Lima

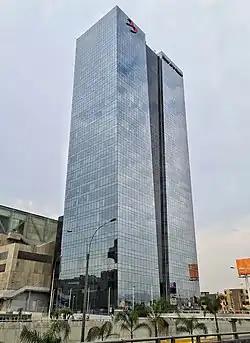
Torre Banco de la Nación, the national bank of Peru and the tallest building in Lima

After the War of Independence, Lima became the capital of the Republic of Peru, but the country's socioeconomic paralysis paralyzed its urban development. This situation was reversed in the 1850s, when the growing public and private income derived from the export of guano allowed a rapid expansion of the city. In the following twenty years, the State financed the construction of large public buildings to replace the old viceregal establishments, among these are the Central Market, the General Slaughterhouse, the Mental Asylum, the Penitentiary and the Hospital Dos de Mayo. There were also improvements in communications; in 1850 a railway line between Lima and Callao was completed from the Desamparados station and in 1870 an iron bridge was inaugurated over the Rímac River, baptized as Puente Balta.